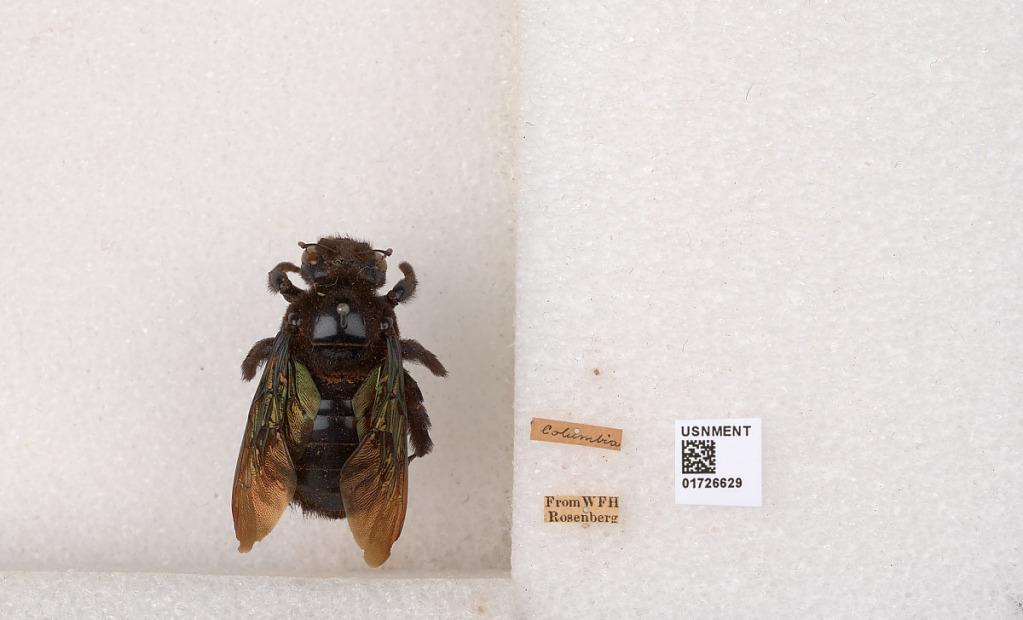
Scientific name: Xylocopa (Neoxylocopa) frontalis (Olivier)
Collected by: W. Rosenberg
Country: Colombia
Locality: Columbia